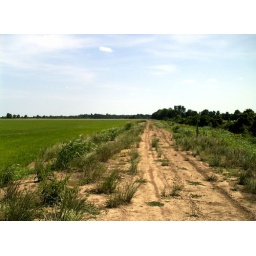
Rice field on the road to the farmhouse in Louisiana.